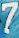
Number: 7